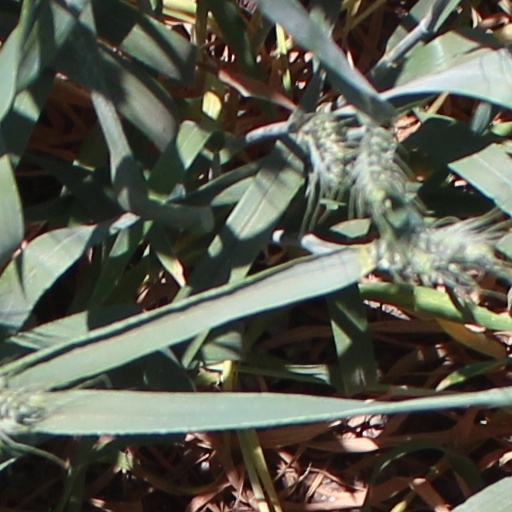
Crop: wheat